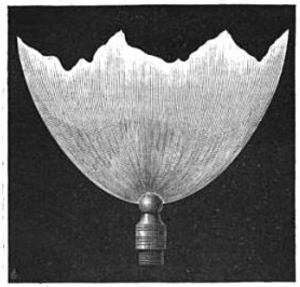
Flamme du bec fendu de la ville de paris
À l'origine, le gaz d'éclairage désigne le gaz de houille, nommé ainsi par son inventeur William Murdoch parce que destiné à l'éclairage. L'idée de s'éclairer au moyen d'un gaz est traditionnellement attribuée à Philippe Lebon en France, et à Jan Pieter Minckelers en Hollande. Par extension le terme gaz d'éclairage renvoie à la technique permettant d'éclairer à partir d'un gaz tel que le gaz de houille, le gaz naturel, le dihydrogène, le méthane, le propane, le butane et l'acétylène.
Le bec de gaz est la partie d’une lampe fonctionnant au gaz d'éclairage, où a lieu la combustion. Par extension, le terme désigne aussi le luminaire fonctionnant au gaz d'éclairage.